Gianluca Zambrotta

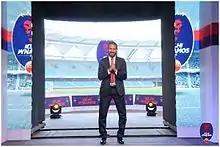
Zambrotta being unveiled as Delhi Dynamos head coach in 2016

After his time as Chiasso's head coach, Zambrotta was appointed as the manager of Indian Super League club Delhi Dynamos in late June 2016, while his former international teammate Simone Barone was appointed as his assistant.